2015 Mount Everest avalanches

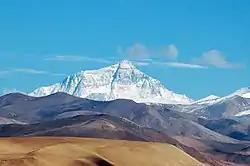
The North Face of Everest as seen from Tibet

In the afternoon of 25 April 2015, a M 7.8 earthquake struck Nepal and surrounding countries. Tremors from the quake triggered an avalanche from Pumori into Base Camp on Mount Everest. At least 22 people were killed, surpassing the toll of an avalanche that occurred in 2014 as the deadliest disaster on the mountain.